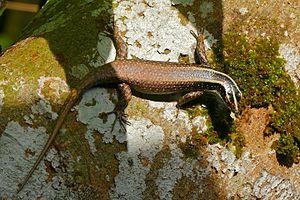
Dasia vittata est une espèce de sauriens de la famille des Scincidae.